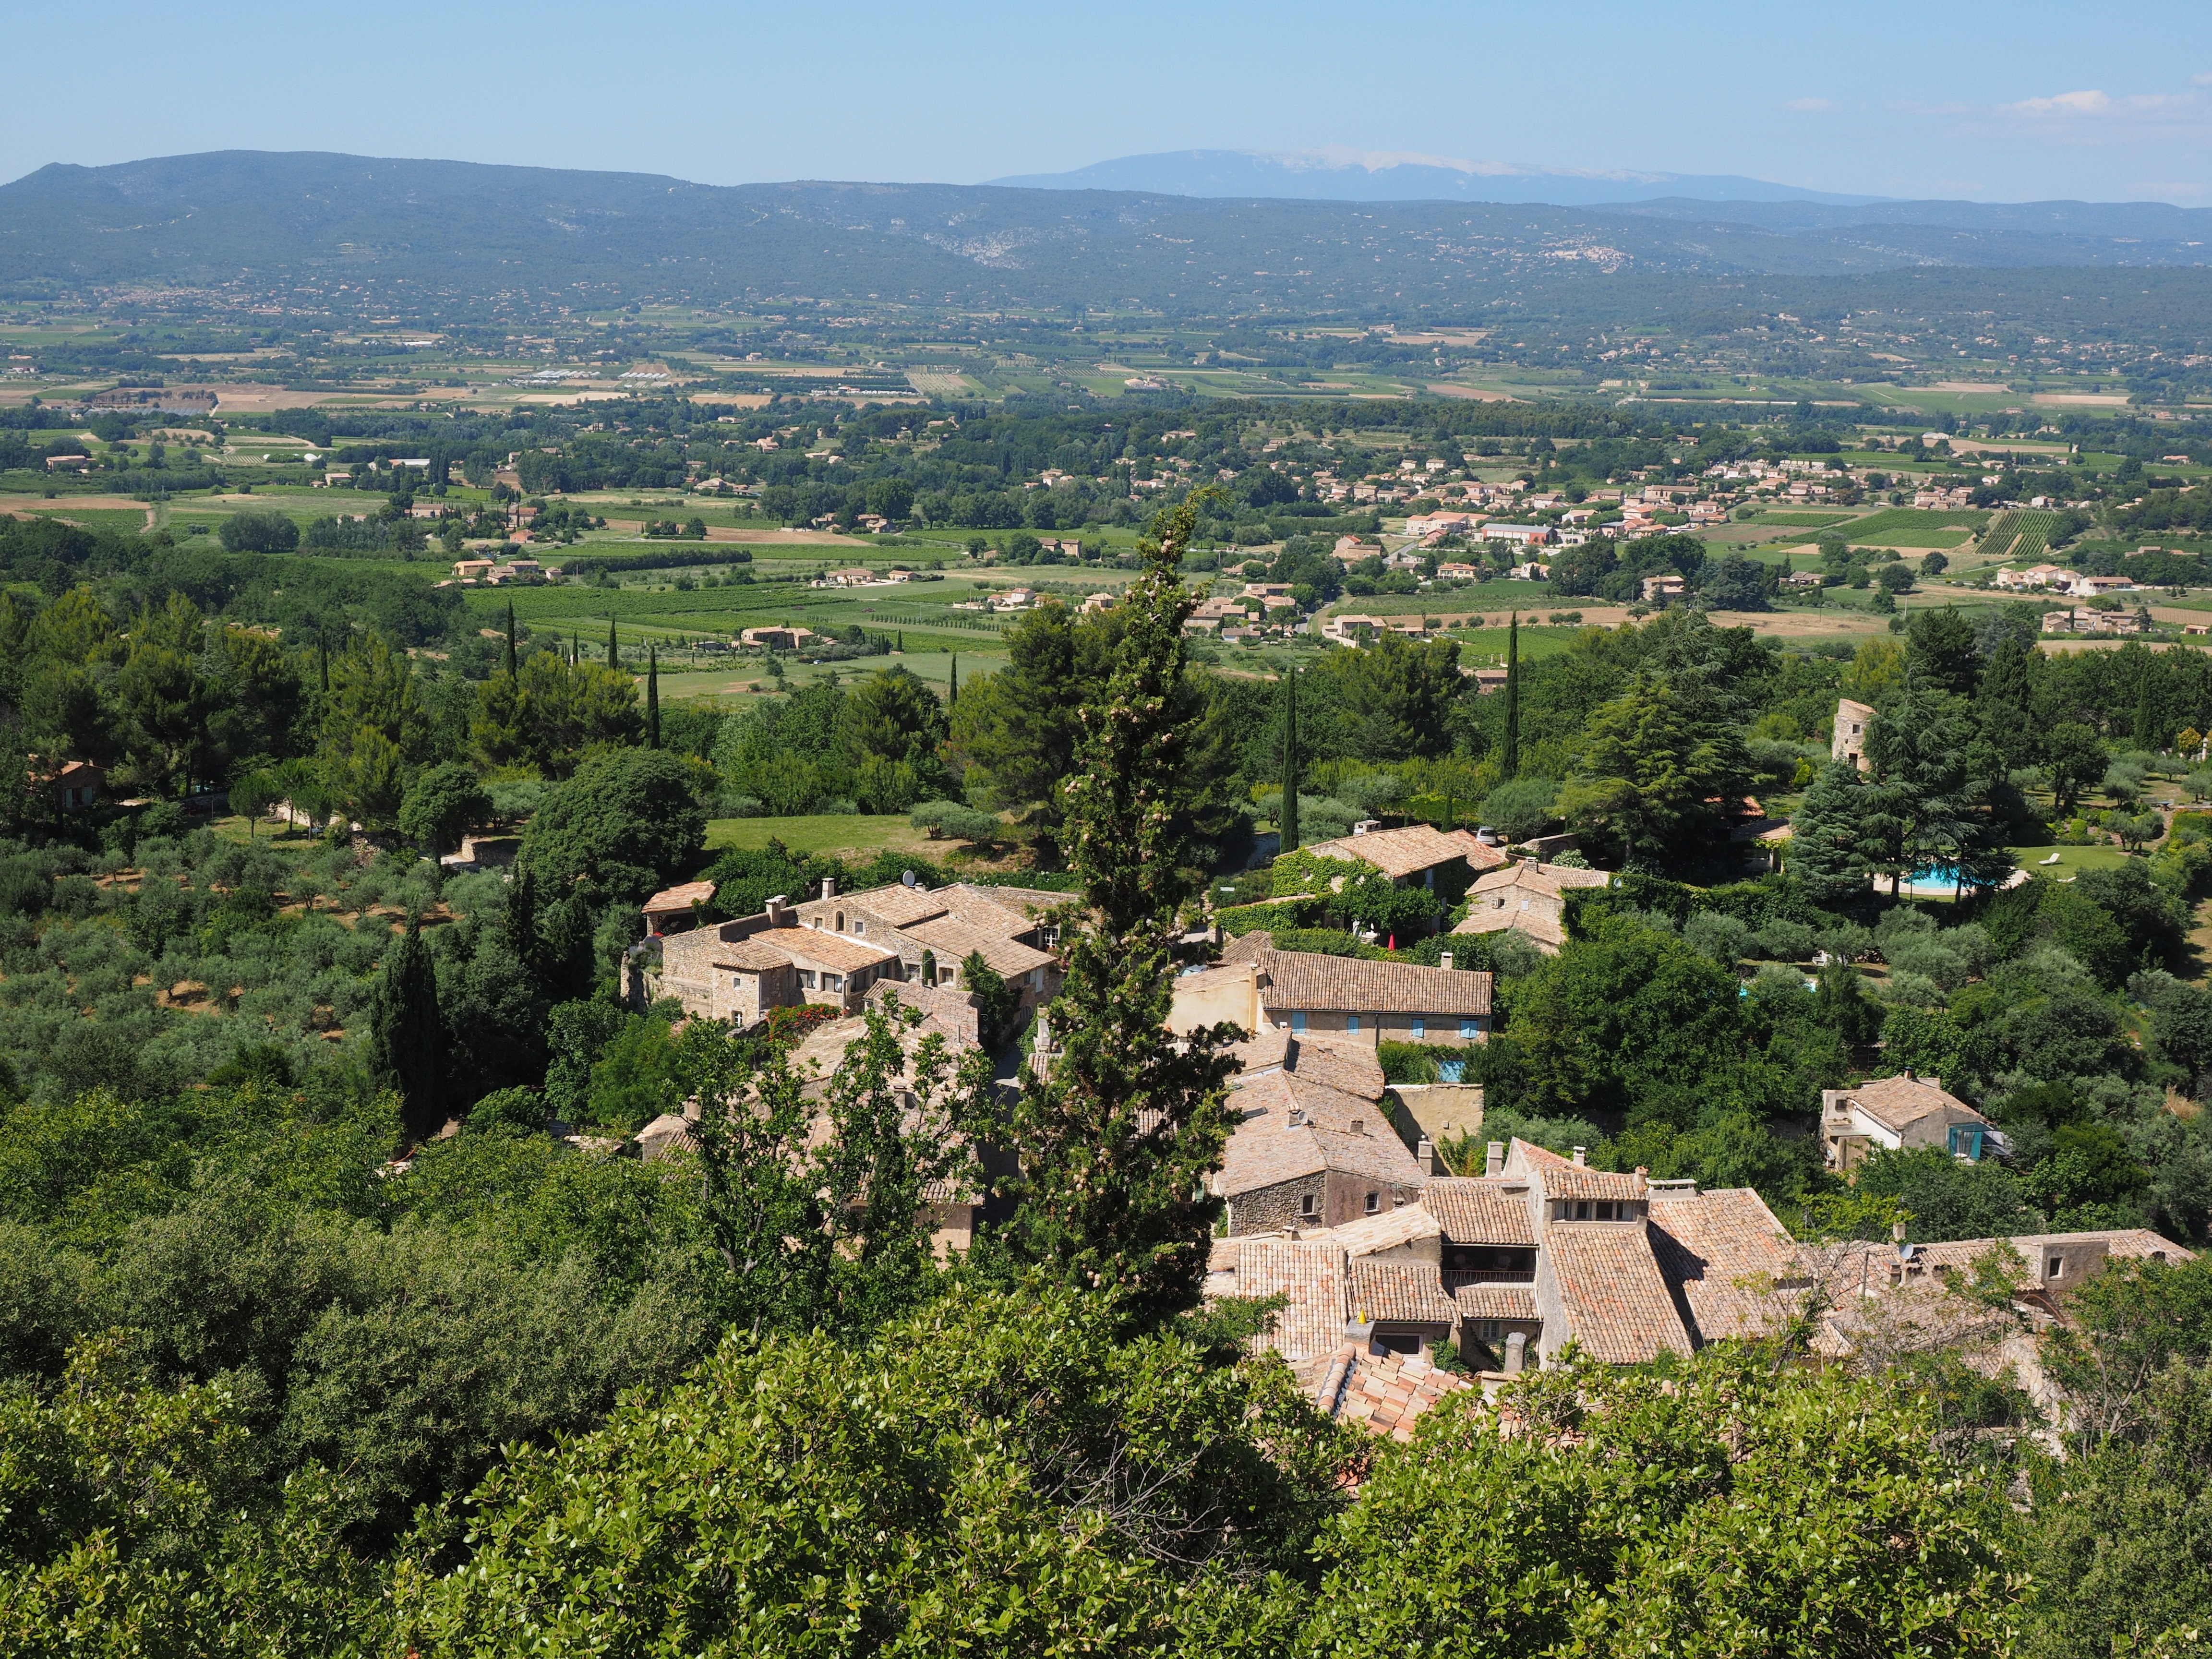
landscape, mountain, photography, hill, town, city, cityscape, panorama, village, france, suburb, community, provence, estate, ecosystem, luberon, neighbourhood, rural area, bird's eye view, aerial photography, department of vaucluse, provence alpes c te d azur, oppede le vieux, oppede, french community, residential area, human settlement